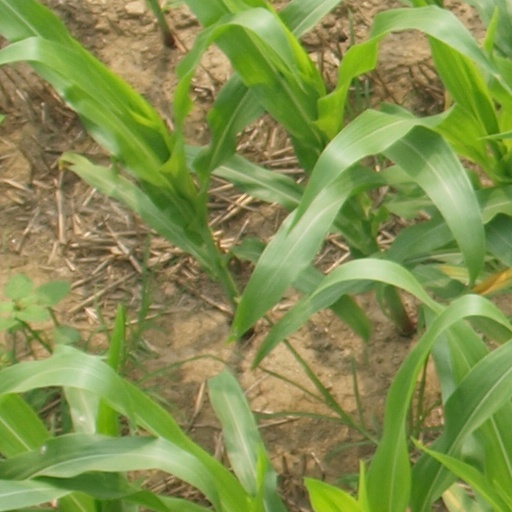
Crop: maize; corn